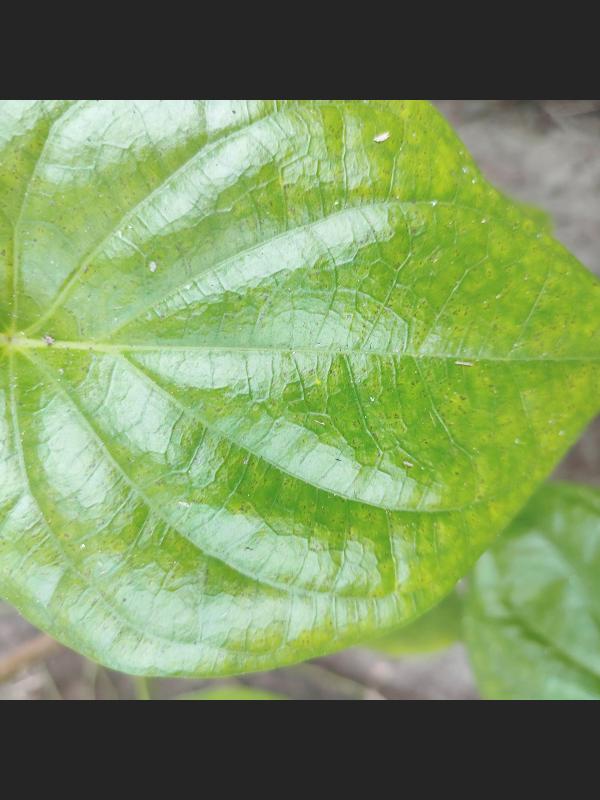
Label: Healthy_Leaf